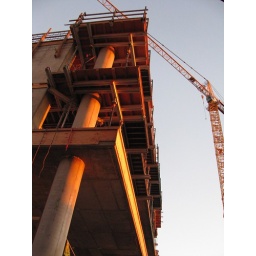
View from the 10th floor of the Taft building looking at the W Hotel construction in Hollywood during sunset.